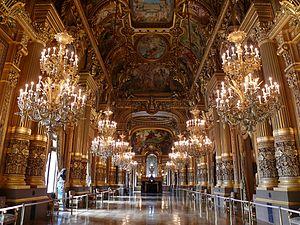
L’opéra Garnier, ou palais Garnier, est un théâtre national qui a la vocation d'être une académie de musique, de chorégraphie et de poésie lyrique ; il est un élément majeur du patrimoine du 9ᵉ arrondissement de Paris et de la capitale. Il est situé place de l'Opéra, à l'extrémité nord de l'avenue de l'Opéra et au carrefour de nombreuses voies. Il est accessible par le métro, par le RER et par le bus. L'édifice s'impose comme un monument particulièrement représentatif de l'architecture éclectique et du style historiciste de la seconde moitié du XIXᵉ siècle. Sur une conception de l’architecte Charles Garnier retenue à la suite d’un concours, sa construction, décidée par Napoléon III dans le cadre des transformations de Paris menées par le préfet Haussmann et interrompue par la guerre de 1870, fut reprise au début de la Troisième République, après la destruction par incendie de l’opéra Le Peletier en 1873. Le bâtiment est inauguré le 5 janvier 1875 par le président Mac Mahon sous la IIIᵉ République.